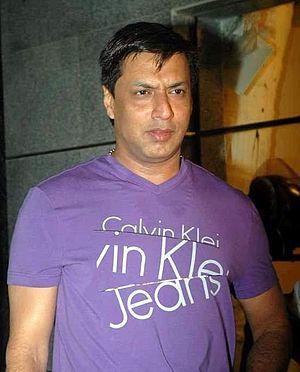
Le National Film Award du meilleur réalisateur est l'une des catégories des National Film Awards présentées annuellement par la Direction des festivals de films, l'organisation créée par le Ministère de l'information et de la radiodiffusion en Inde. C'est l'un des nombreux prix de la catégorie des longs métrages et décerné avec le Golden Lotus.